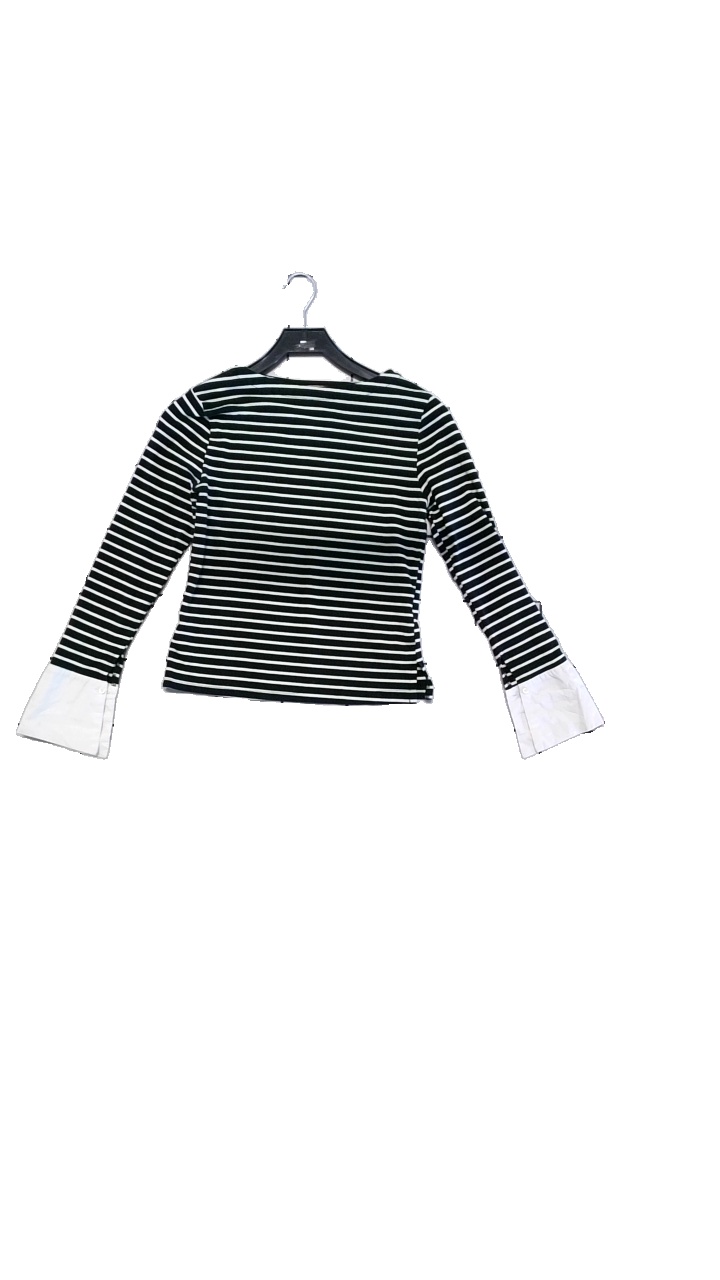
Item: Top (Ladies)
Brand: Pit Pat
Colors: Black, White
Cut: Regular
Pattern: Striped
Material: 95% polyester, 5% elasstane
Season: All
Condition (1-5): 4
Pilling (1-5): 4
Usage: Reuse
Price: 50-100